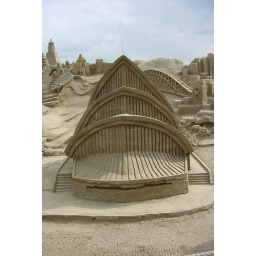
Sydney Opera House sand castle at Sand World in Travelmunda Germany 2003